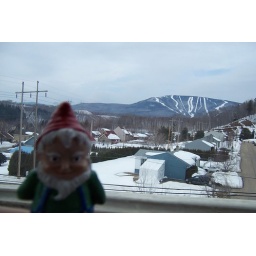
the biggest mountain around quebec city. just a hill compared to the mountains in vancouver!